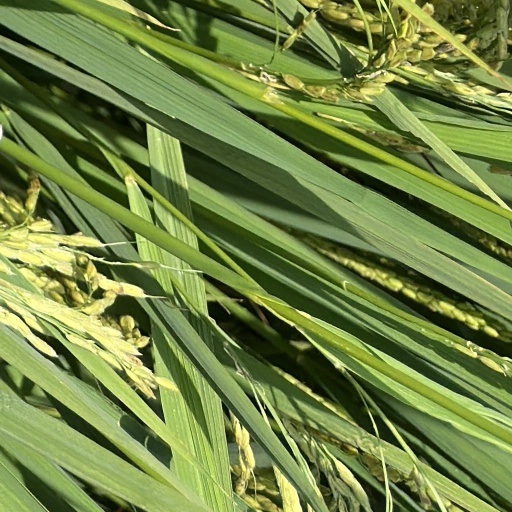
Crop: rice